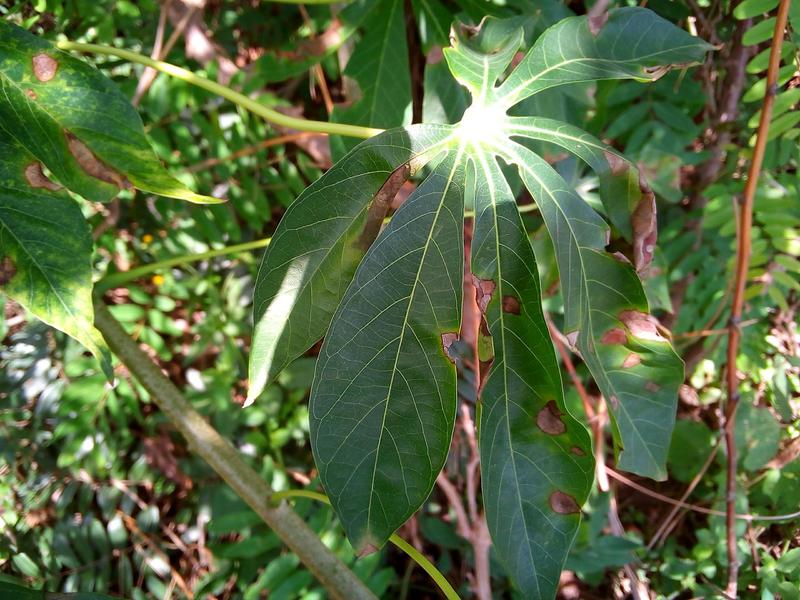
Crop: cassava
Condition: bacterial_blight